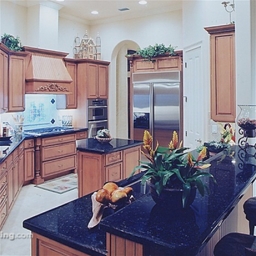
Room type: kitchen